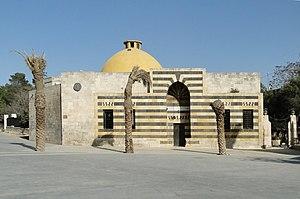
Hammam Yalbougha al-Nasri, Alep, Syrie
Le hammam Yalbougha al-Nassiri est un édifice du XVᵉ siècle situé à Alep, deuxième ville de Syrie par sa population située au nord du pays. Il se trouve à droite de l'entrée de la citadelle d'Alep, au pied du monticule, entre le grand sérail et le palais de justice.
La culture de la Syrie, pays de l'Ouest de l'Asie, ou simplement du Proche-Orient, avec façade méditerranéenne, désigne d'abord les pratiques culturelles observables de ses habitants.